Grand Rapids and Indiana Railroad

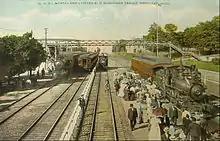
the Northland Limited in Petoskey, Michigan

By 1907 four passenger trains were running north to and from Mackinaw City daily. Passenger train fares were not enough to support the railroad and ridership declined. In 1909 the railroad reported a profit of 24.4 cents for every passenger for each mile carried; by 1921 the railroad was losing 19.5 cents per passenger mile.